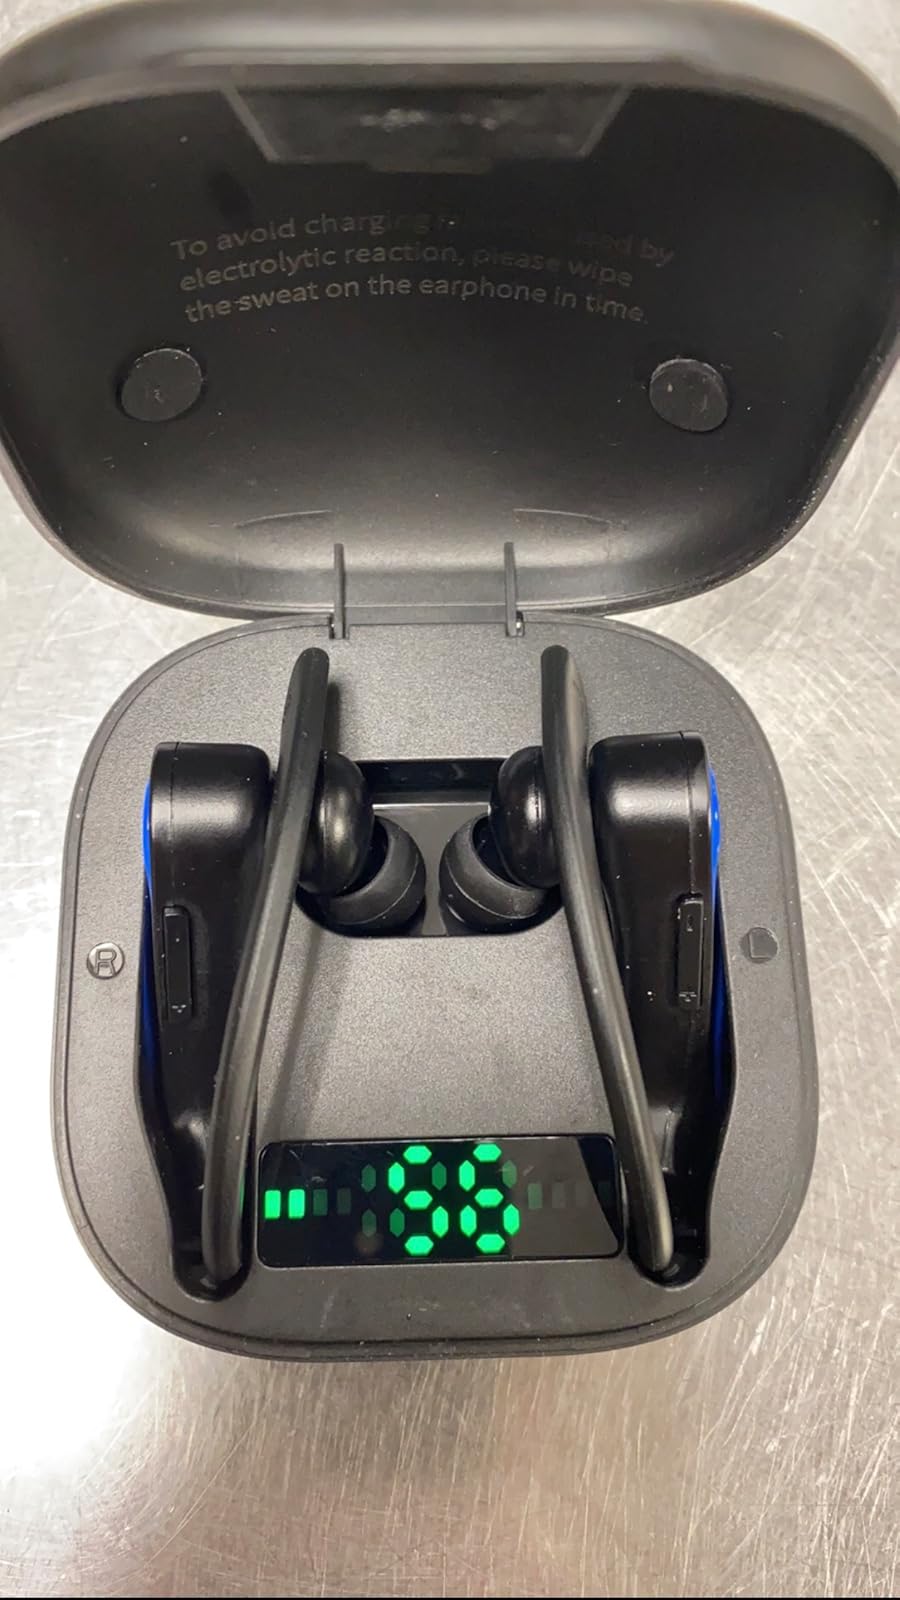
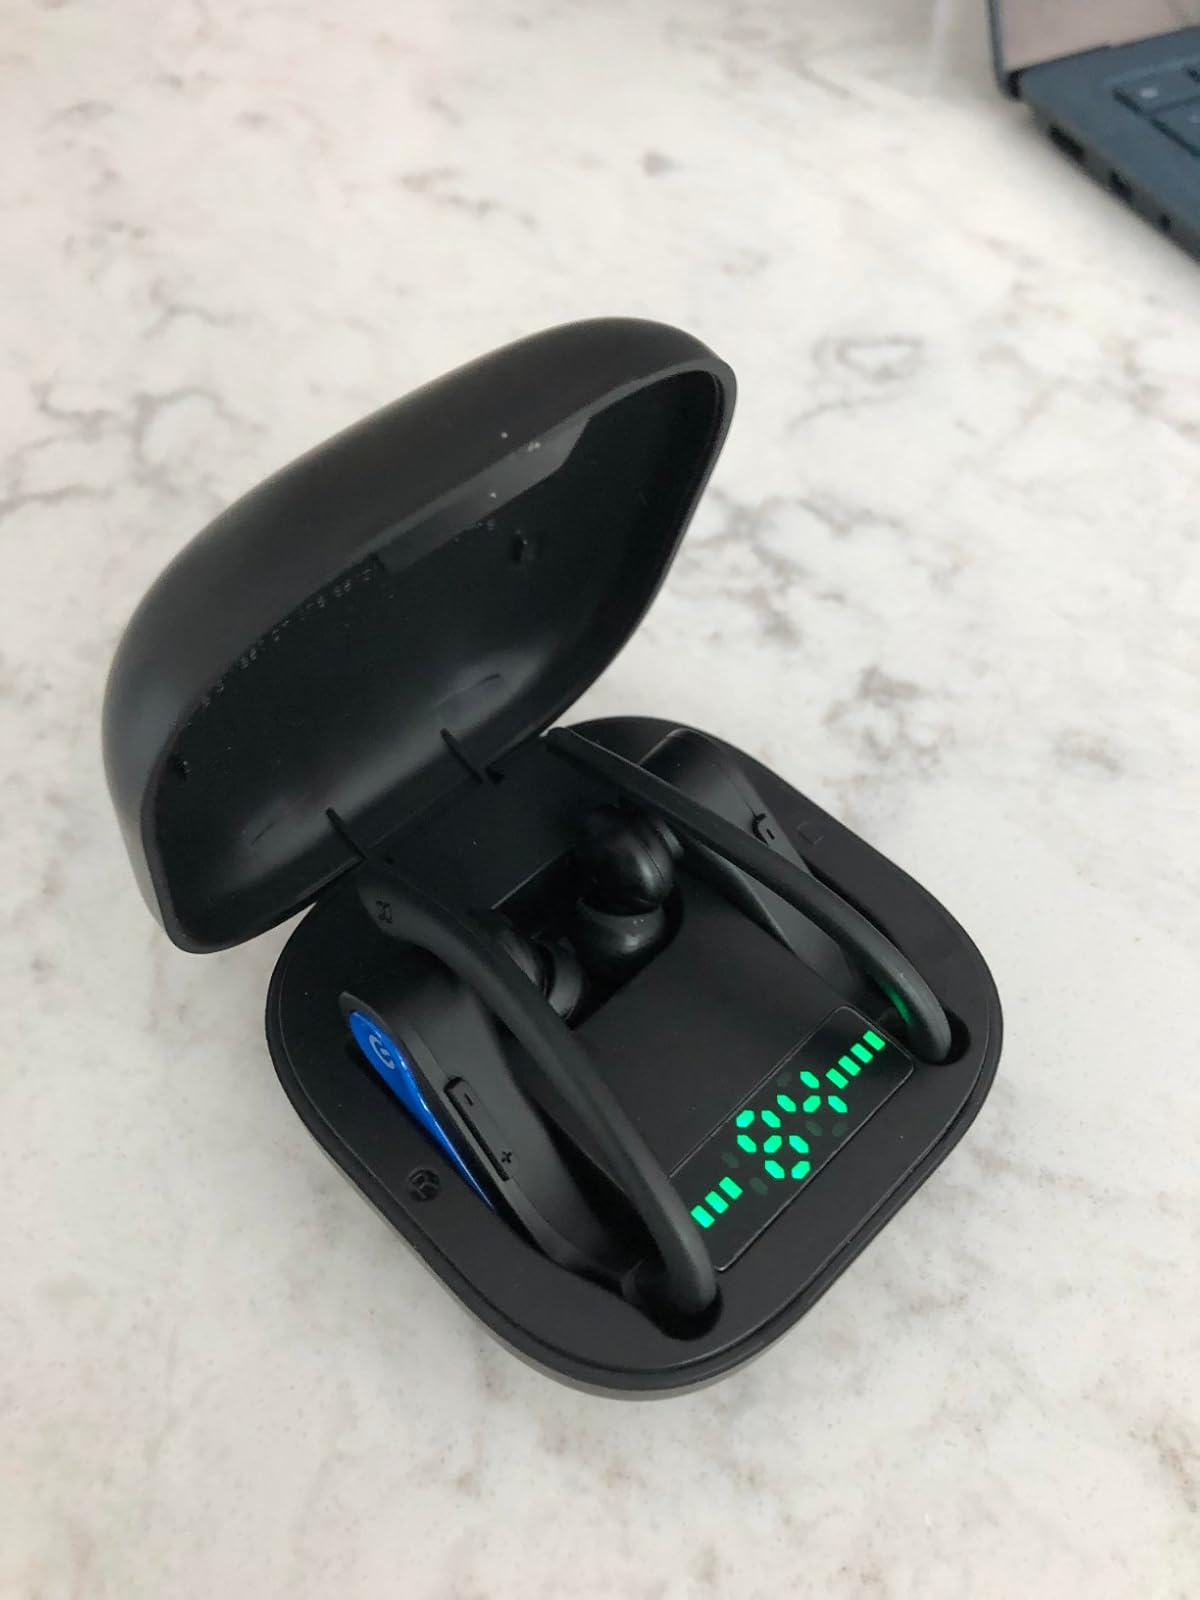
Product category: earbuds
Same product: yes